Benjamin Vulliamy

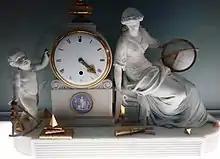
A Vulliamy clock combined with Derby Porcelain, now in Derby Museum

From an early age, the younger Vulliamy showed interest in pursuing his father's career. As an adult, he began to earn a reputation as a builder of mantel clocks, decorative timepieces that adorned the halls of high society. (In the 21st century, some of his works can be found at the Derby Museum and Art Gallery). His talent earned him a Royal Appointment in 1773, through which he came to receive an endowment of £150 a year as George III's "King's Clockmaker" (the similar distinction, "Royal Watchmaker", was then held by George Lindsay). The king, an enthusiast for watches and mechanical devices, was patron of Justin Vulliamy, but Benjamin was the only one of the pair to receive this significant honour.